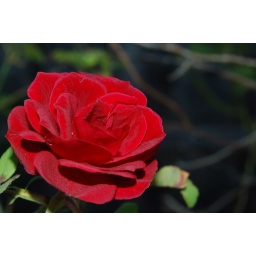
of the red roses I photographed against the blue sky 1 month ago.